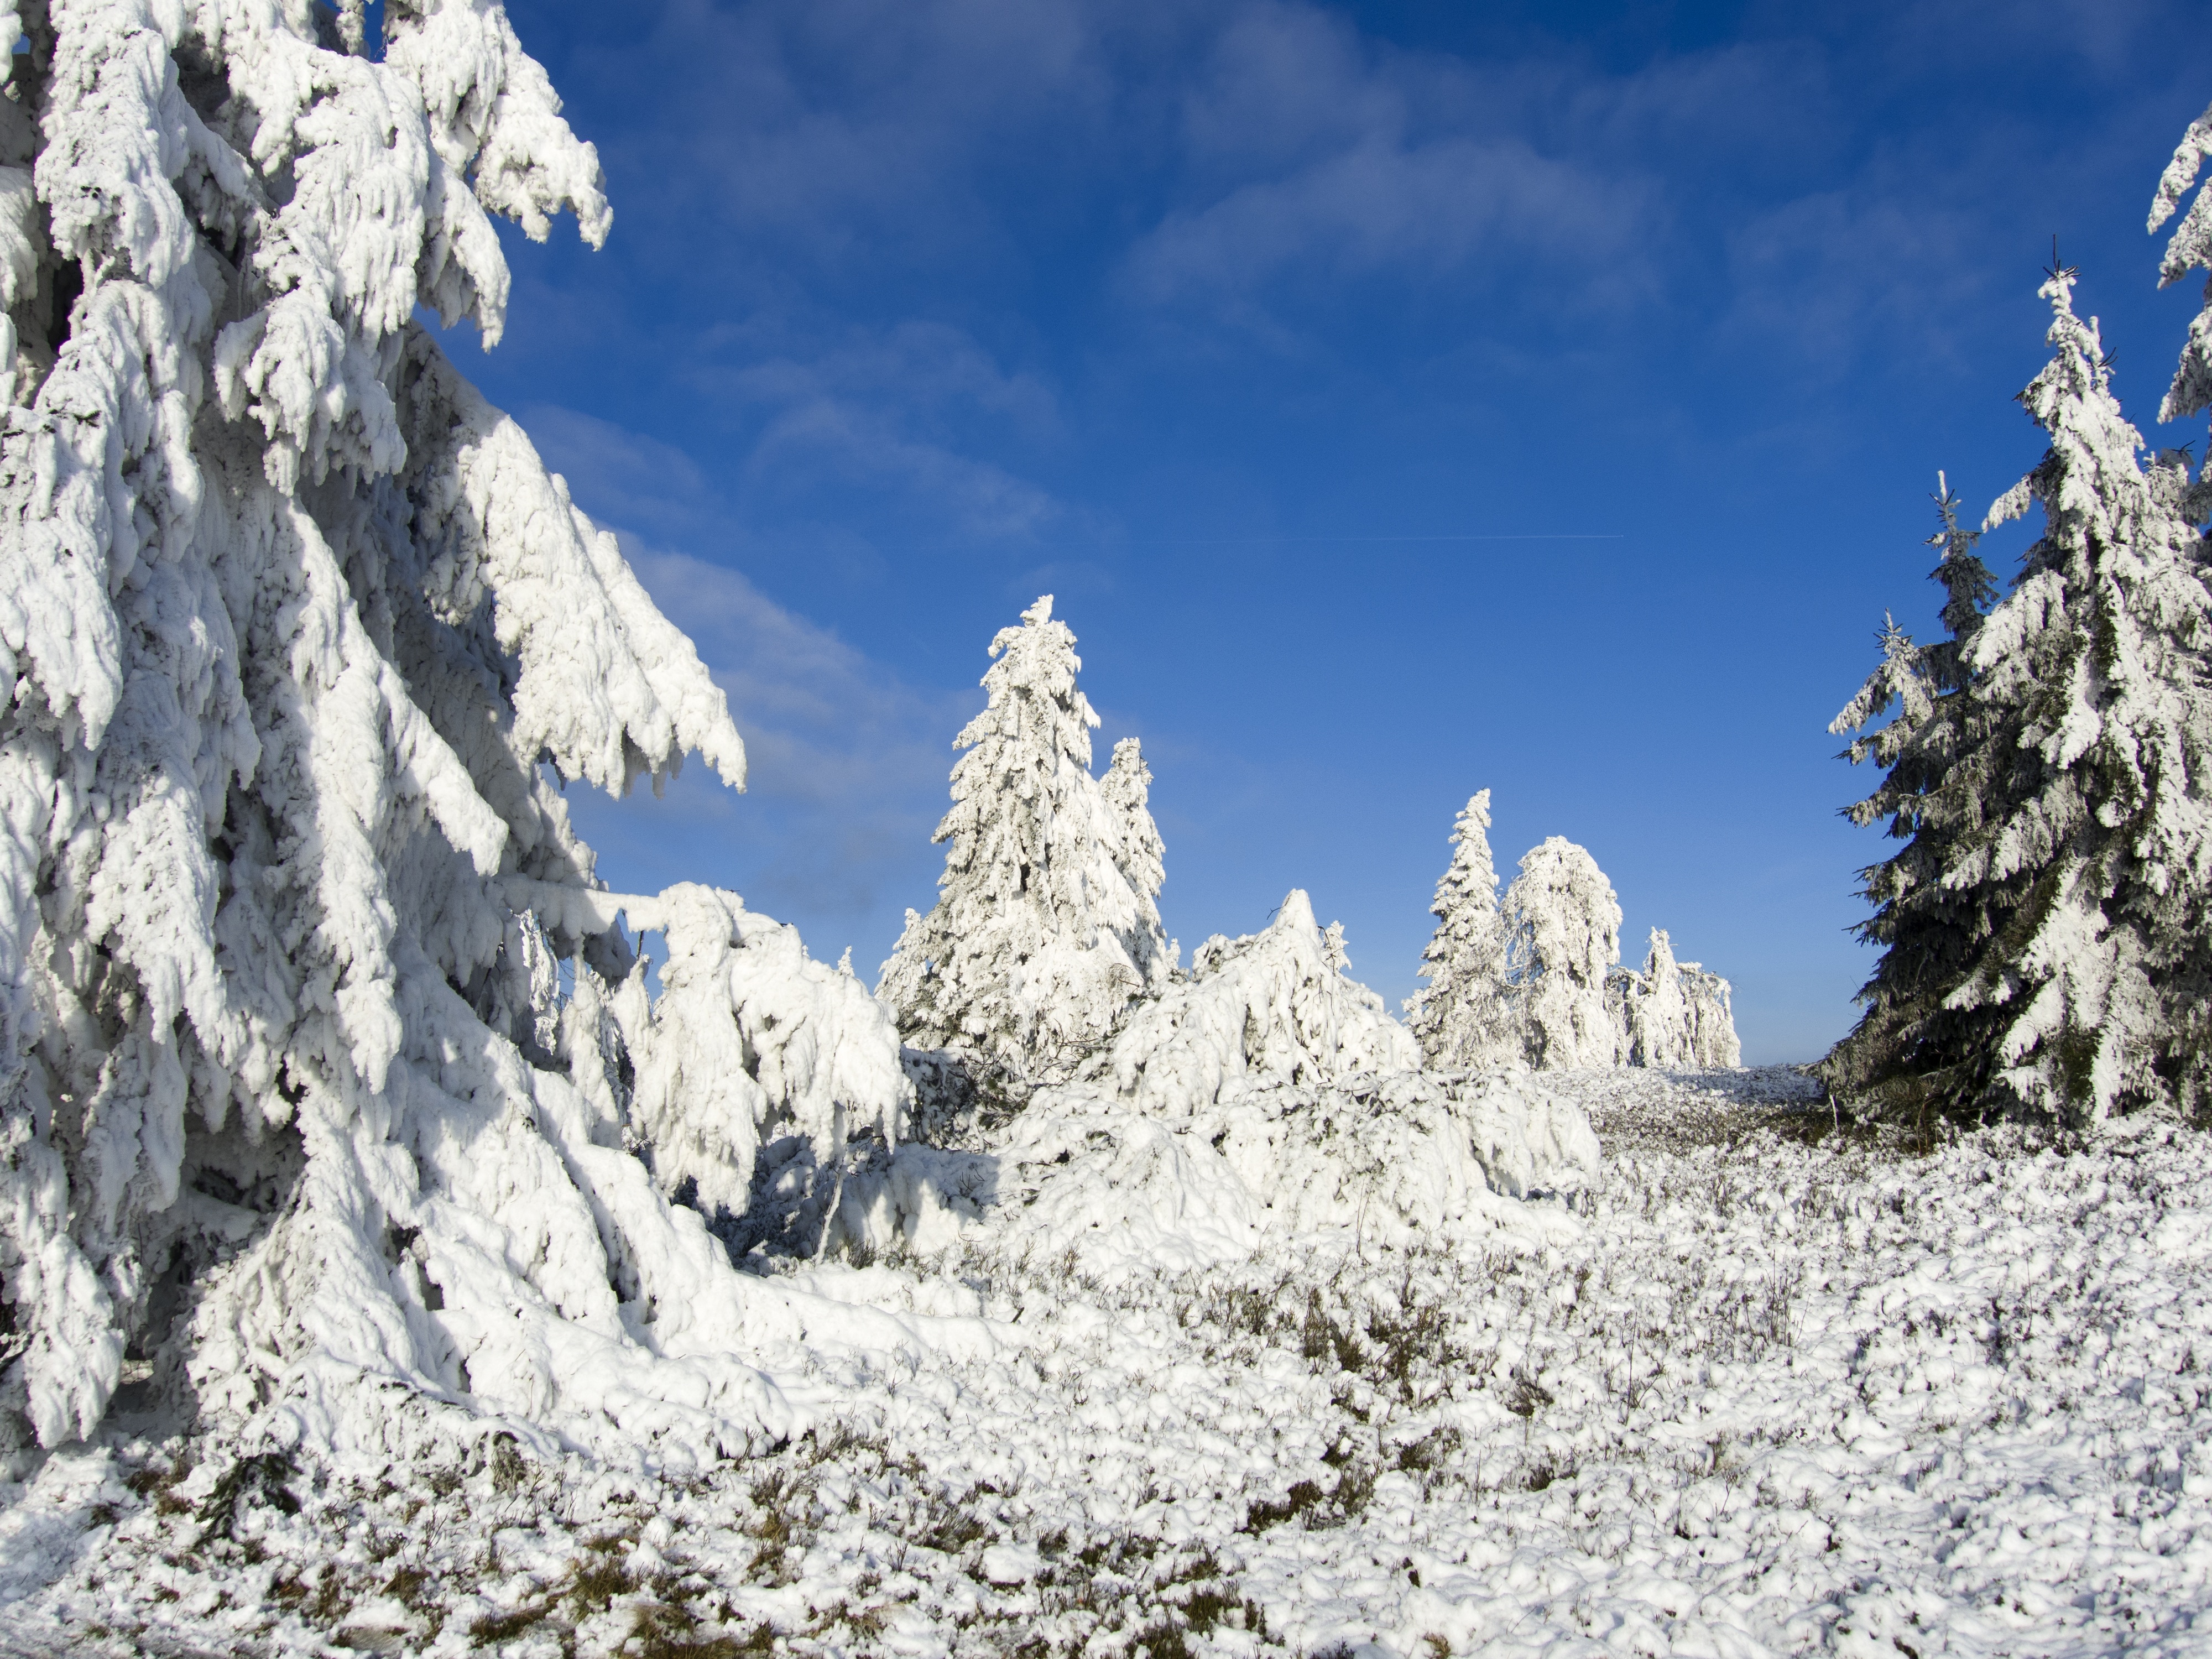
landscape, nature, wilderness, mountain, snow, winter, frost, mountain range, ripe, ice, weather, season, ridge, summit, trees, massif, alps, plateau, cirque, wintry, hoarfrost, snow landscape, landform, winter time, geographical feature, mountainous landforms, geological phenomenon